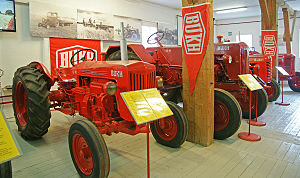
Bukh
Bukh traktorer, modellerne D-30 (1959), DZ-45 (1960), 403 (1966) og 452 (1960) fra Danmarks Traktormuseum
Bukh traktorer fra Danmarks Traktormuseum i Eskilstrup på Falster, Danmark - fra venstre model D-30 (1959), DZ-45 (1960), 403 (1966) og 452 (1960)
Bukh var oprindeligt navnet på en motorfabrik i Hørve. Den blev startet i 1904 af Jens Bukh og Johannes Gry. Fabrikken producerede bl.a. dieselmotorer til landbrug og industri. I 1915 flyttede fabrikken til Kalundborg under navnet Kalundborg Motorfabrik og udviklede motorer til skibsbrug. Den nye fabrik havde Kalundborg Skibsværft til nabo, hvilket gav adgang til det maritime marked. Skibsværftet brugte Bukh-motorerne til laste- og lossespil og hjælpemaskineri i skibene. Da skibsværftet krakkede i 1921 kom fabrikken i økonomiske vanskeligheder og i 1924 blev den overtaget af A. P. Møller.